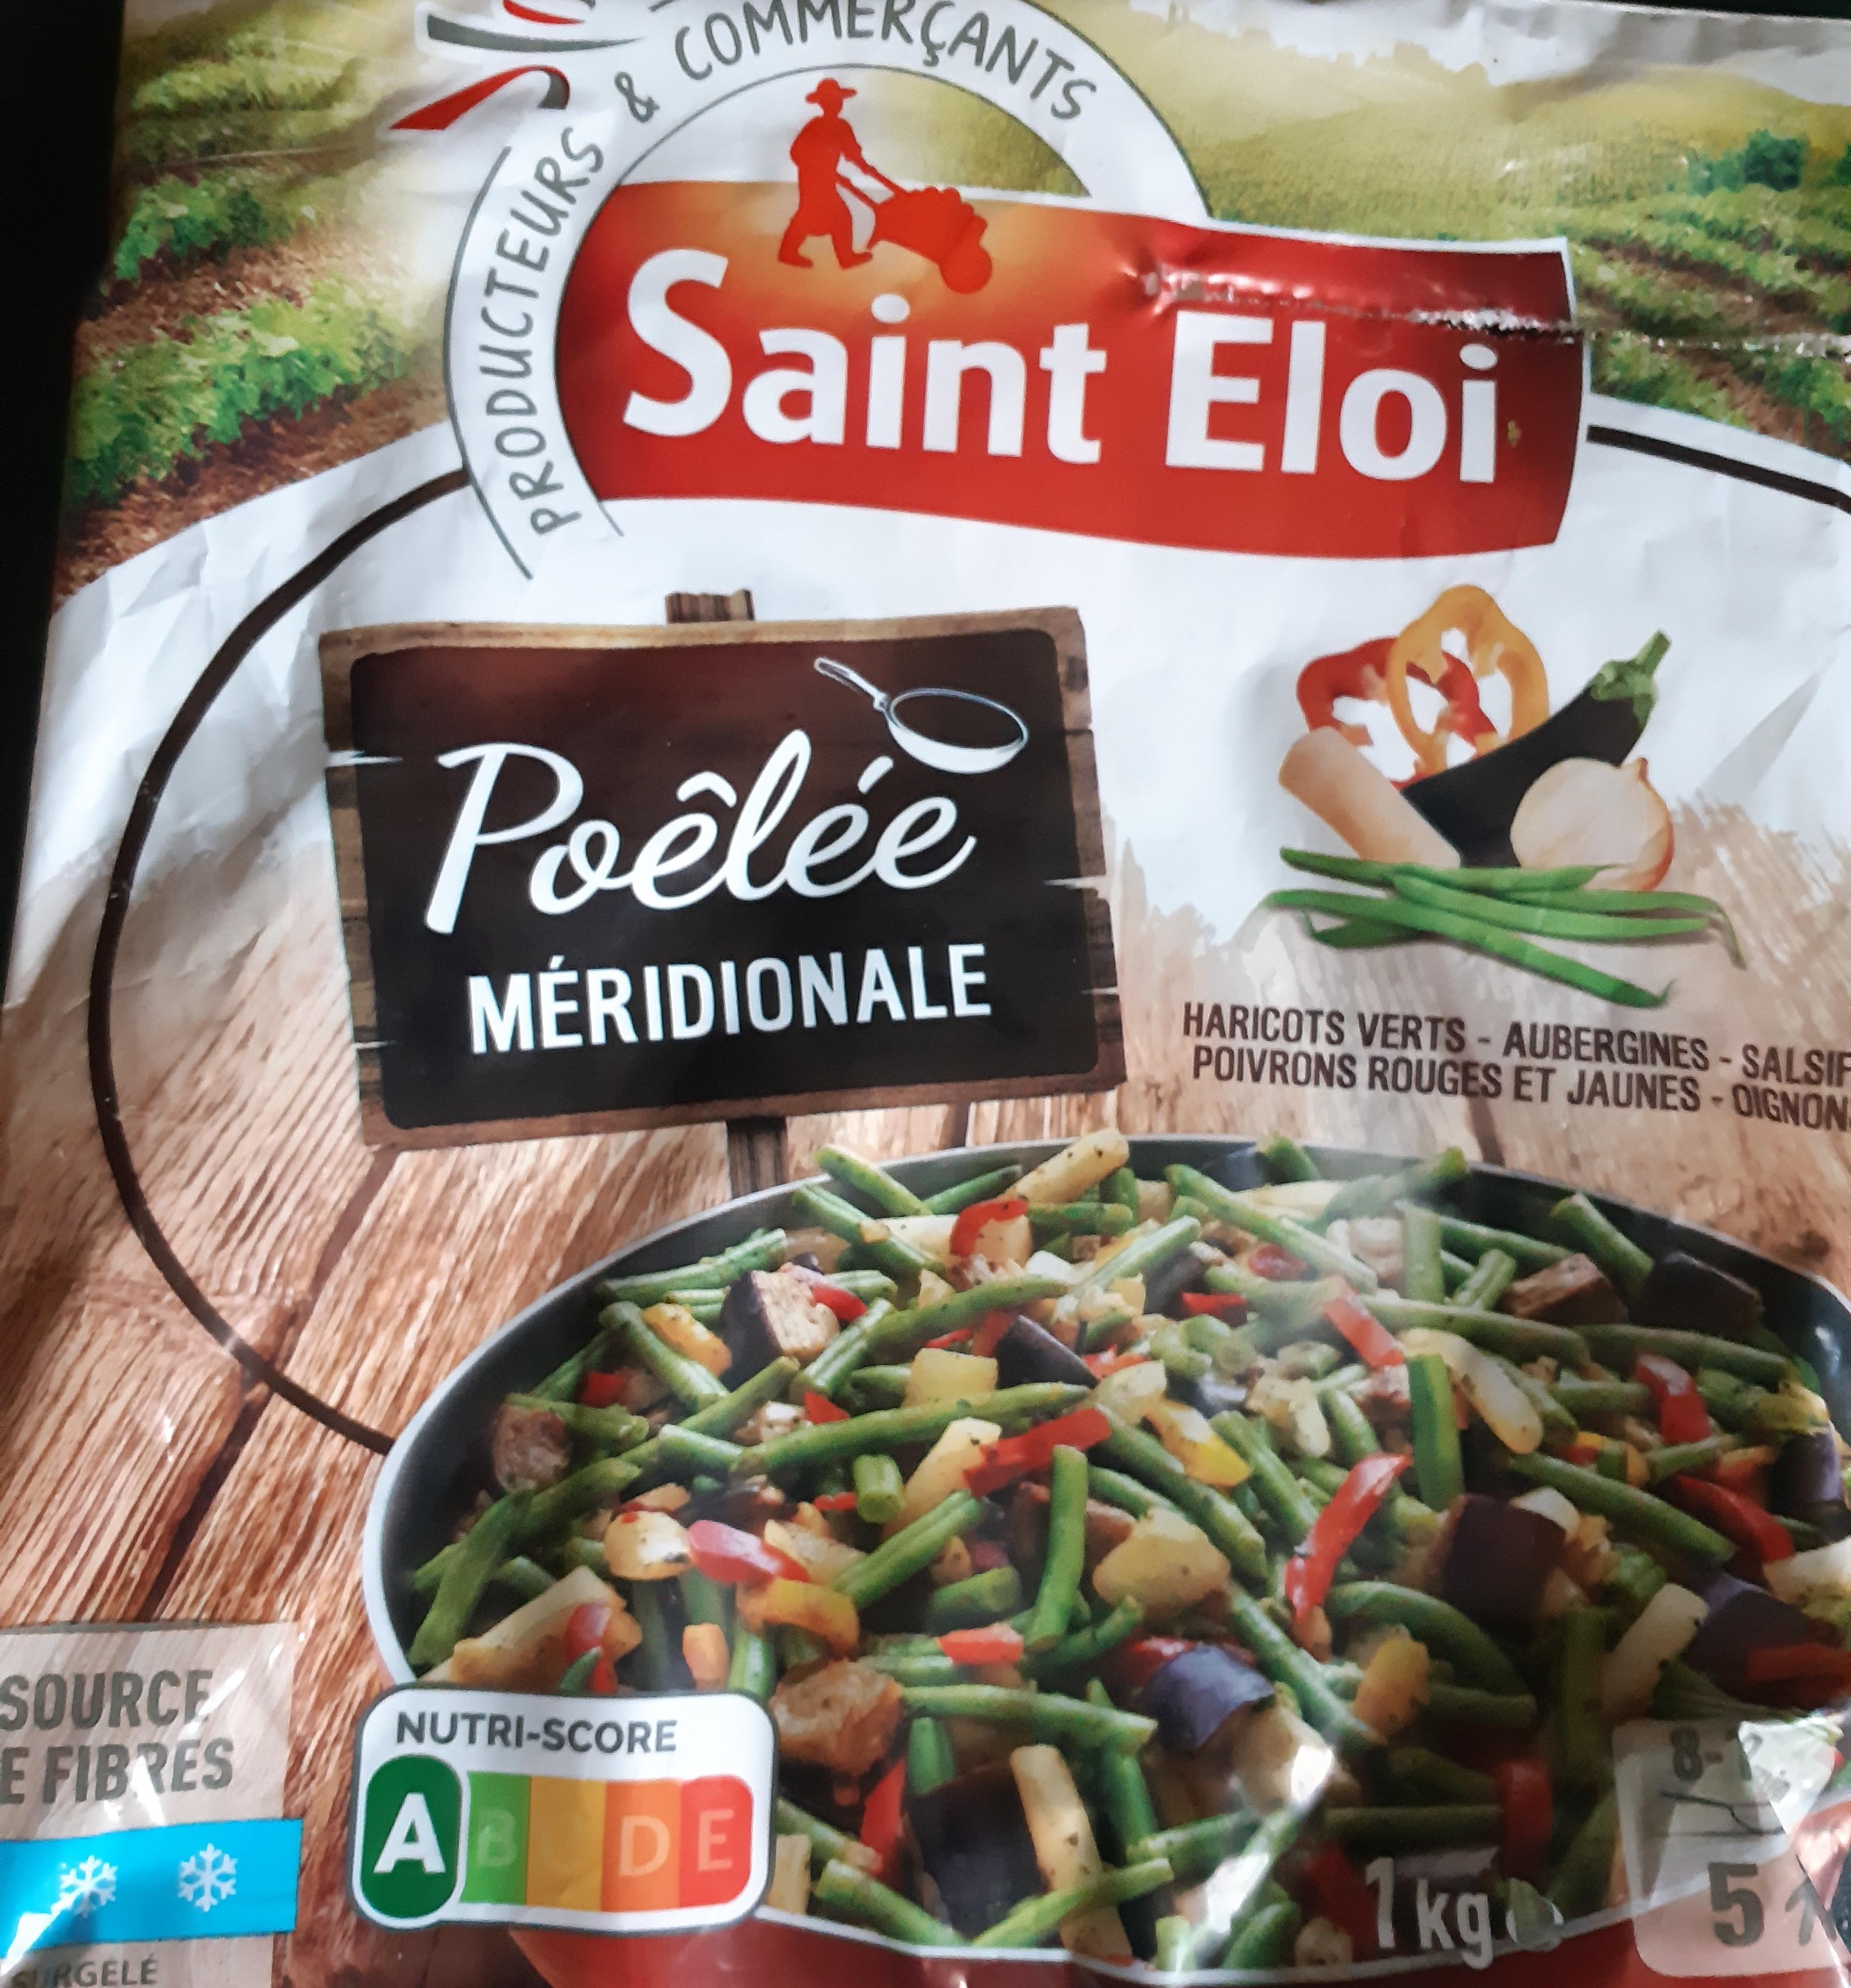
Nutri-Score label: nutriscore-a